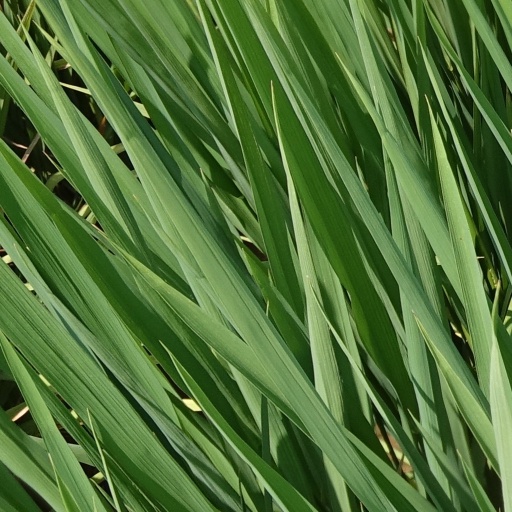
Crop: rice